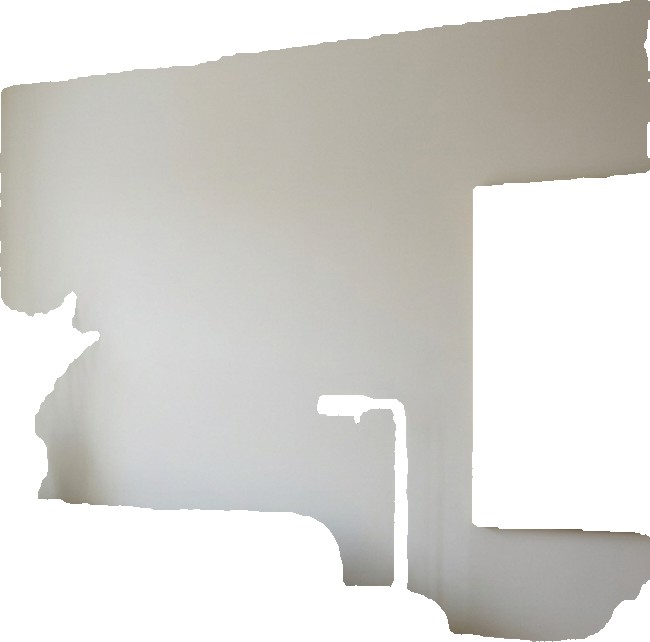
Surface category: wall